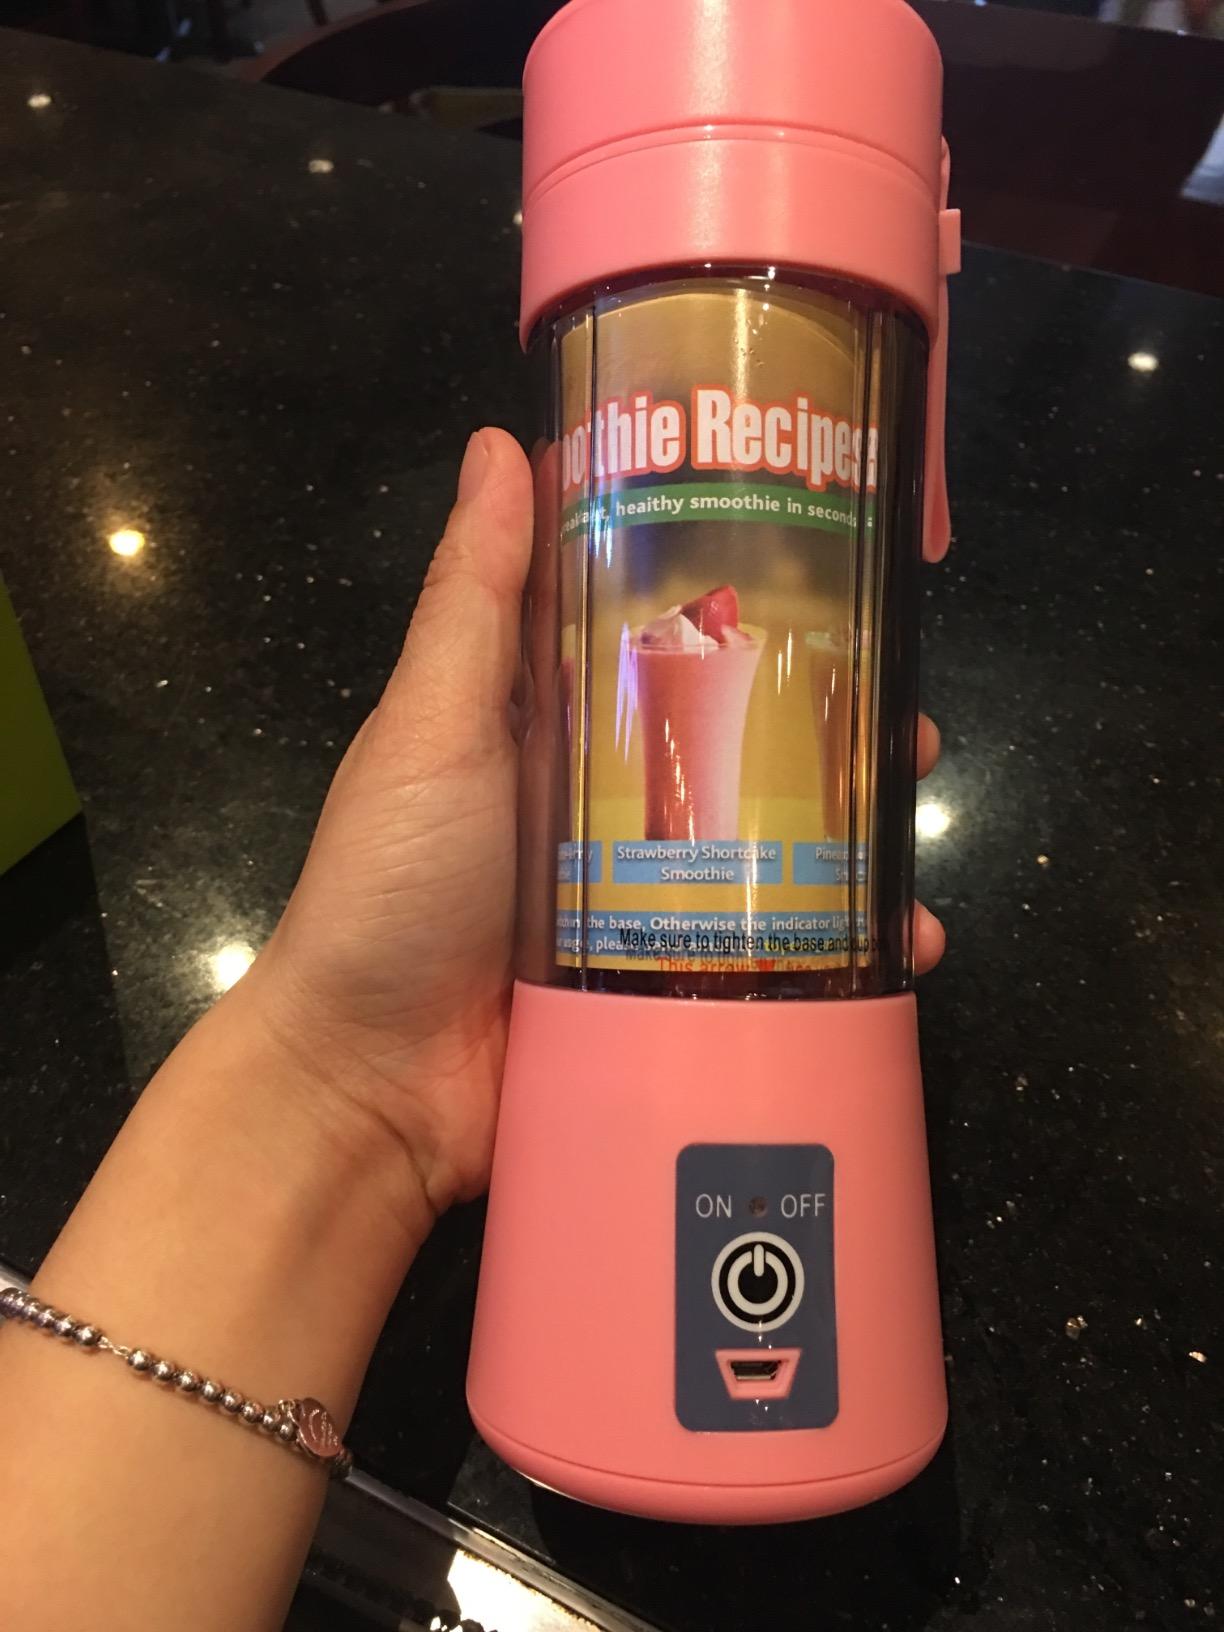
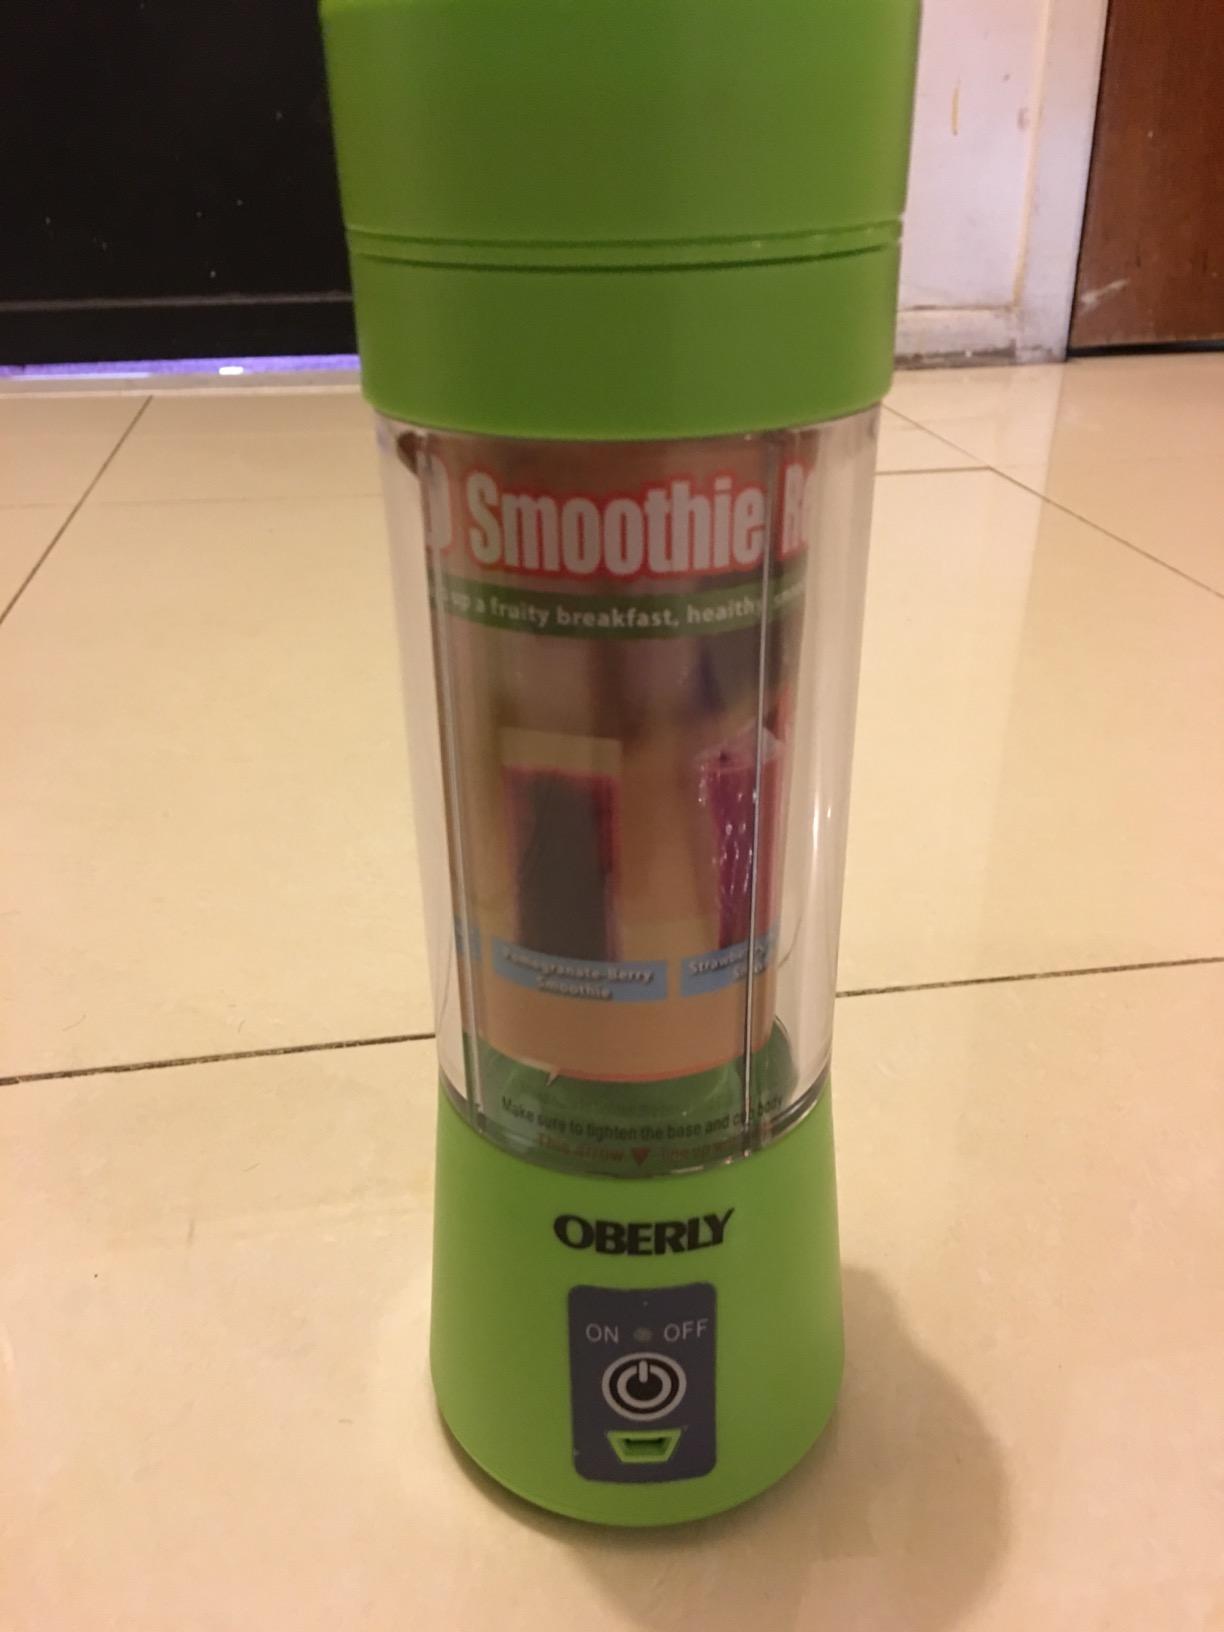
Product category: items_blender
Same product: no